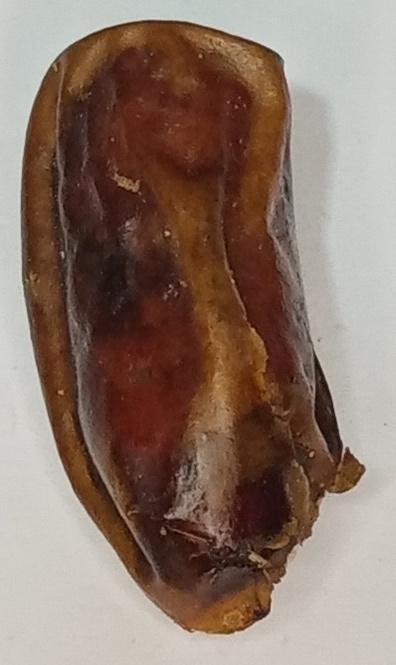
Variety: gajar
Size: large
Grade: grade-3